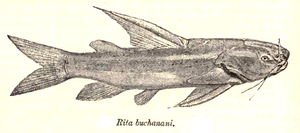
Les Bagridés ou Bagridae forment une famille de l'ordre des Siluriformes.